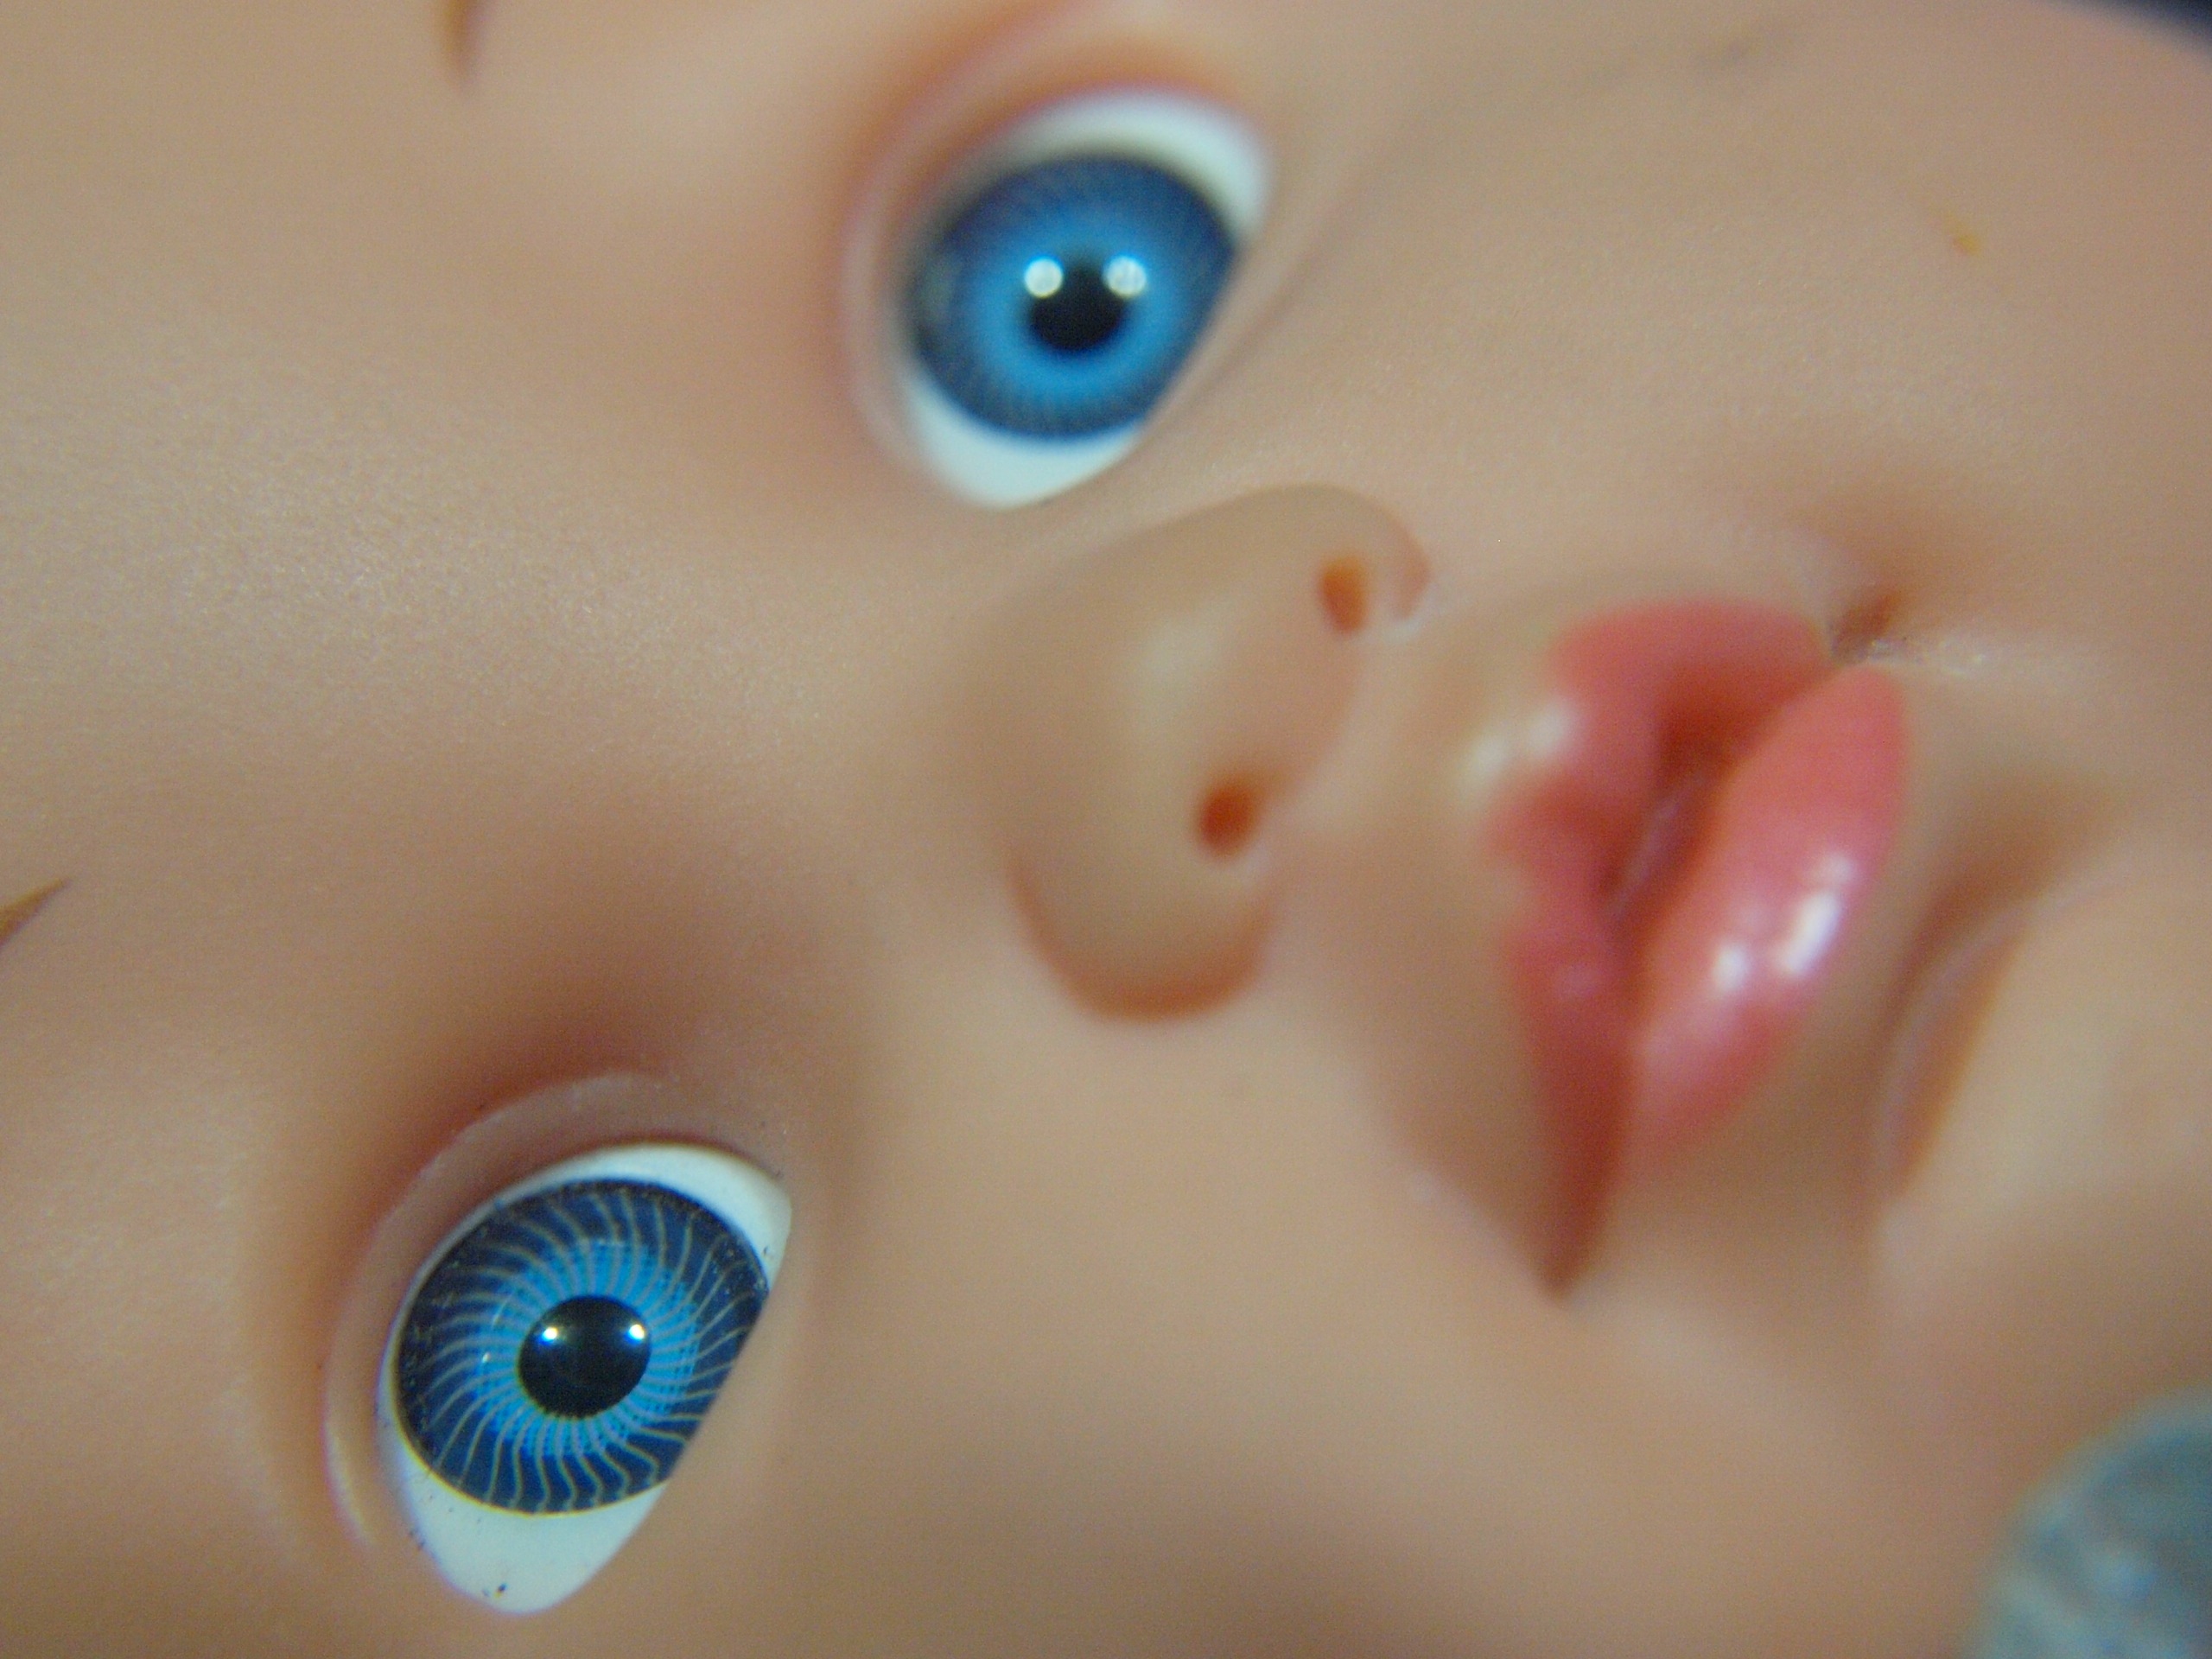
hand, girl, photography, plastic, finger, macro, child, blue, ear, toy, childhood, lip, eyebrow, mouth, chest, eyelash, blue eye, close up, human body, face, doll, nose, cheek, infant, toddler, eye, head, skin, detail, organ, sweetness